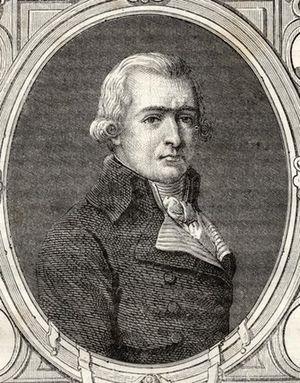
Jean Pierre André Amar, né le 11 mai 1755 à Grenoble, mort le 21 décembre 1816 à Paris, est un avocat et homme politique français, député de l'Isère à la Convention nationale.